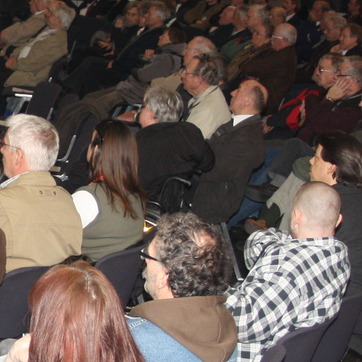
Material: plastic